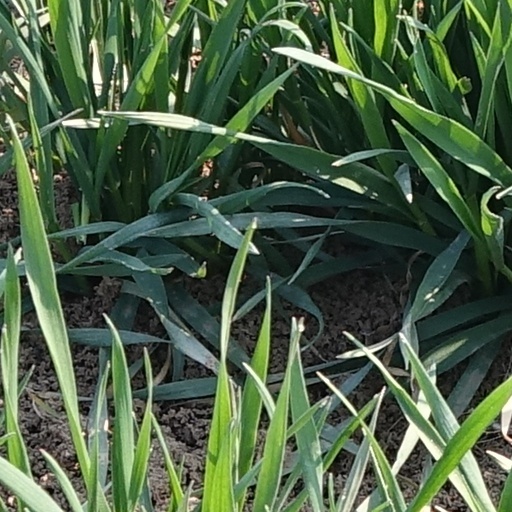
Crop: wheat